Ros Noonan

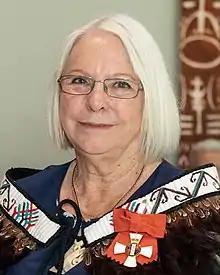
Noonan in 2021

Rosslyn Joy Noonan (née Shaw; born 1946) is a New Zealand politician and trade unionist. She was an organiser for several trade unions and the Labour Party and served for a time in local government. Later she served as New Zealand's Human Rights Commissioner.